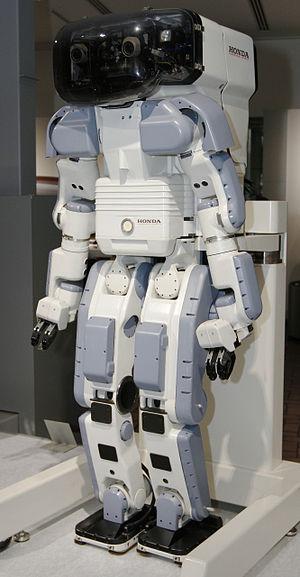
ASIMO est un robot humanoïde développé par la firme japonaise Honda Motor et introduit au Robot Hall of Fame de Pittsburgh en 2000 comme étant le premier robot humanoïde capable de marcher de façon dynamique.